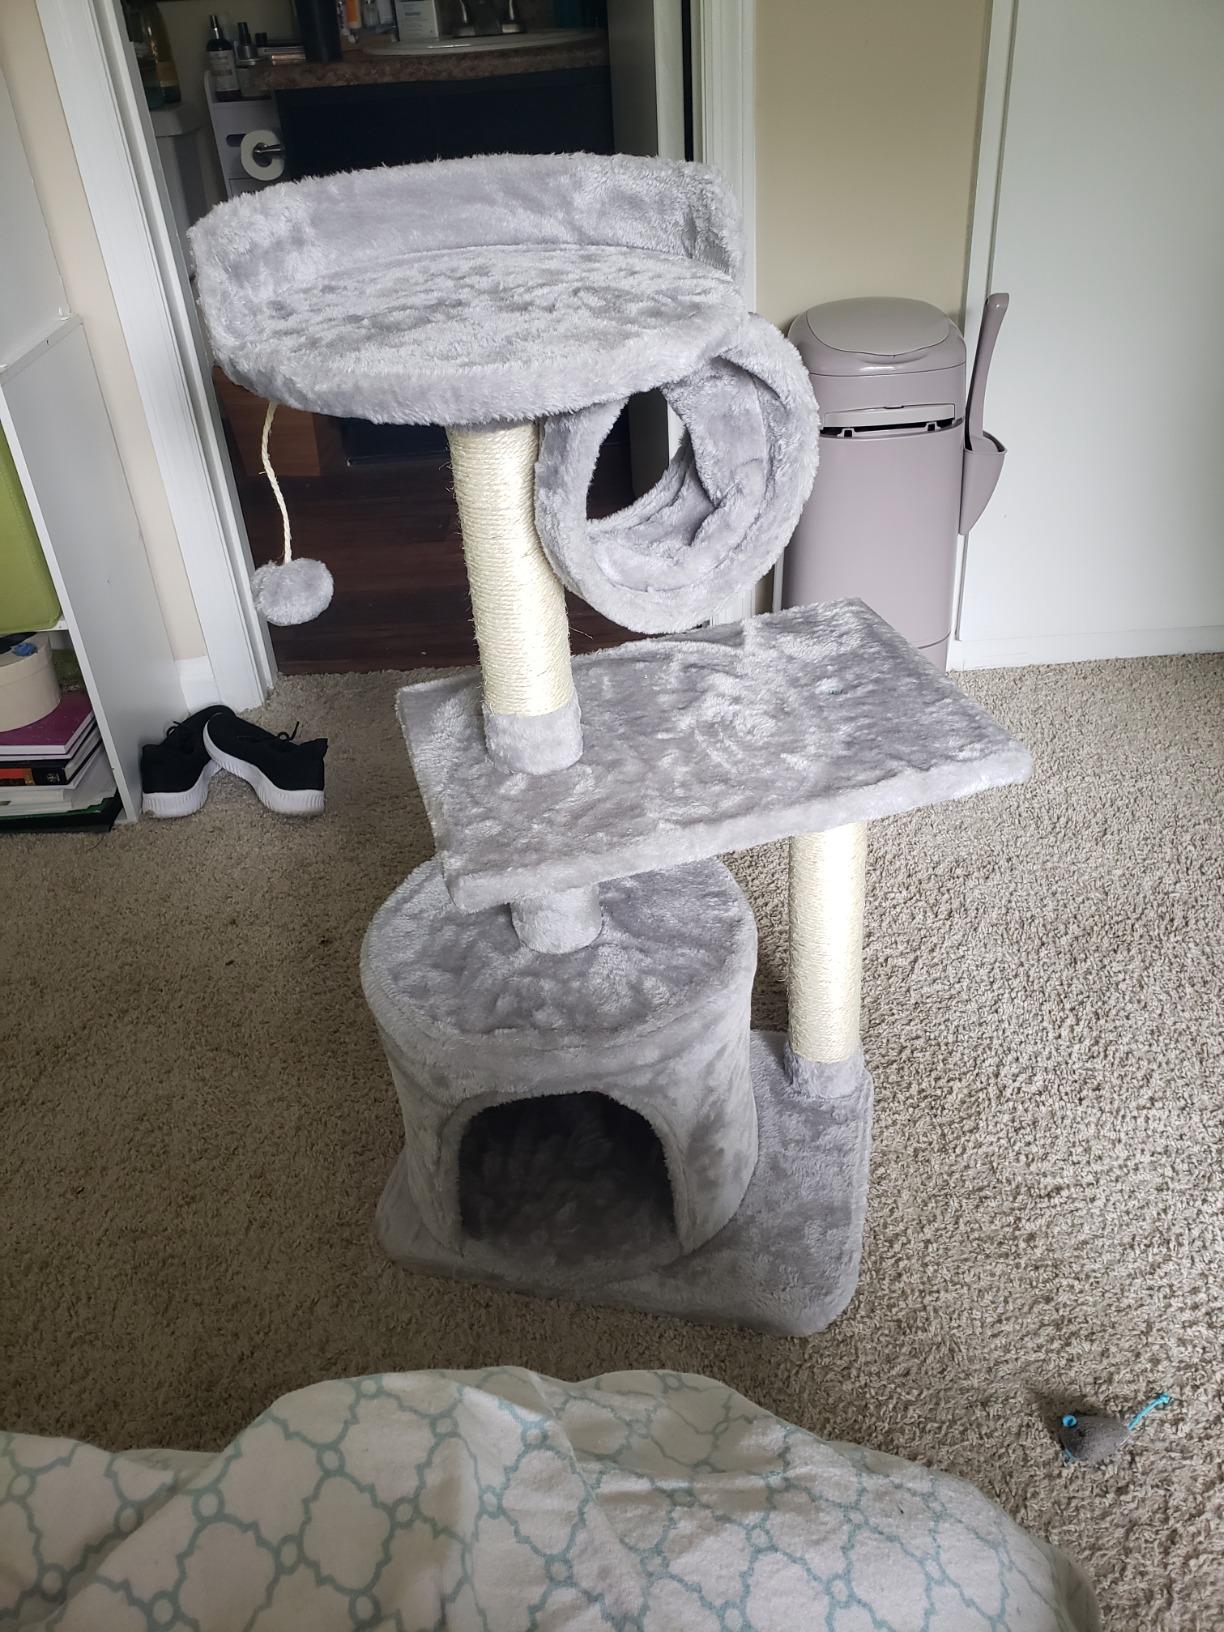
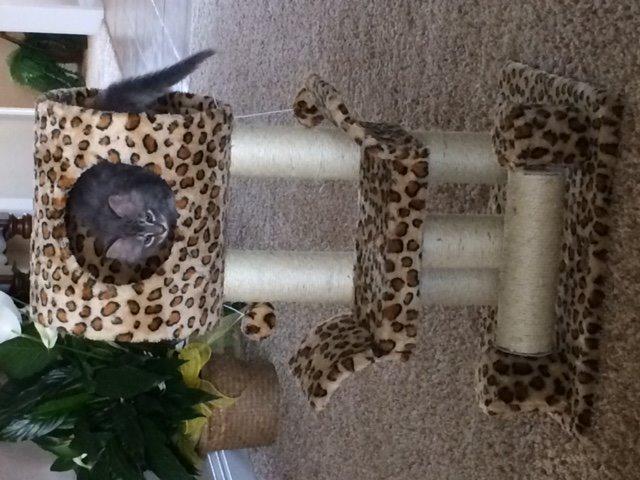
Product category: items_cat tree
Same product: no